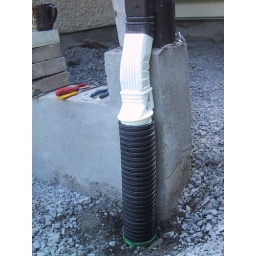
The water from the roof goes down under the patio and comes up on the lawn.